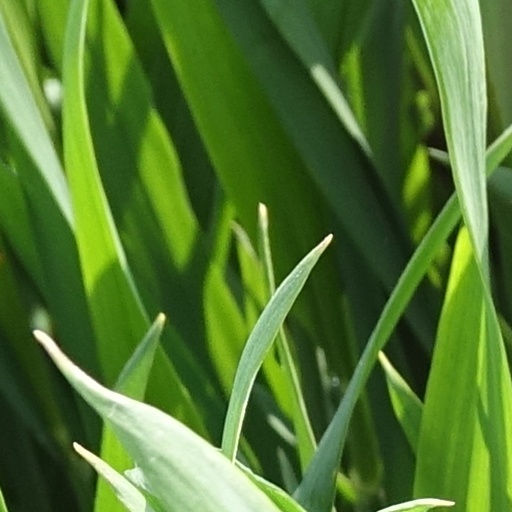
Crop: wheat